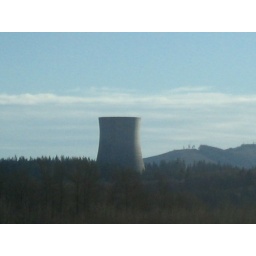
Nuclear power plant cooling tower somewhere in Washington